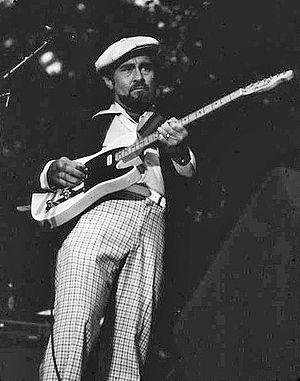
Roy Buchanan était un guitariste de blues et de rock américain né le 23 septembre 1939 à Ozark dans l'Arkansas et mort le 14 août 1988 à Fairfax en Virginie. Virtuose de la guitare électrique, ce bluesman blanc était considéré par ses pairs comme l'un des meilleurs musiciens de blues des années 1970.